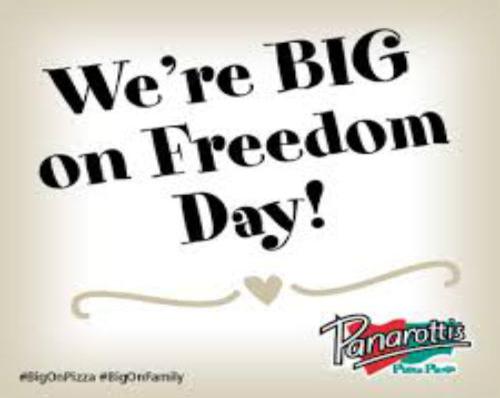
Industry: Food